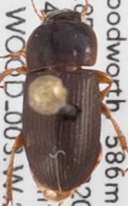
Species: Harpalus somnulentus
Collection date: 2021-08-04
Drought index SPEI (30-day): -2.09
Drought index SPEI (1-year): -2.09
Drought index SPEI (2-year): -0.82